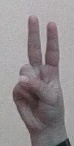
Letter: taa